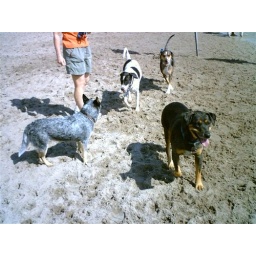
This black and white dog pal'd around with them for awhile